Church of St Peter and St Paul, South Petherton

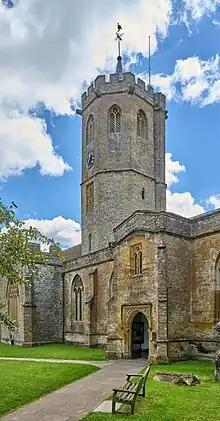
Church from the north west, showing porch, north transept and octagonal central tower

The Church of St Peter and St Paul is the Church of England parish church for the village of South Petherton, Somerset, England. The present church is a large and imposing cruciform-shaped structure constructed on the site of an earlier Saxon Minster, with the majority of the building dating from the 13th to 15th centuries; consequently, the building is Grade I listed.